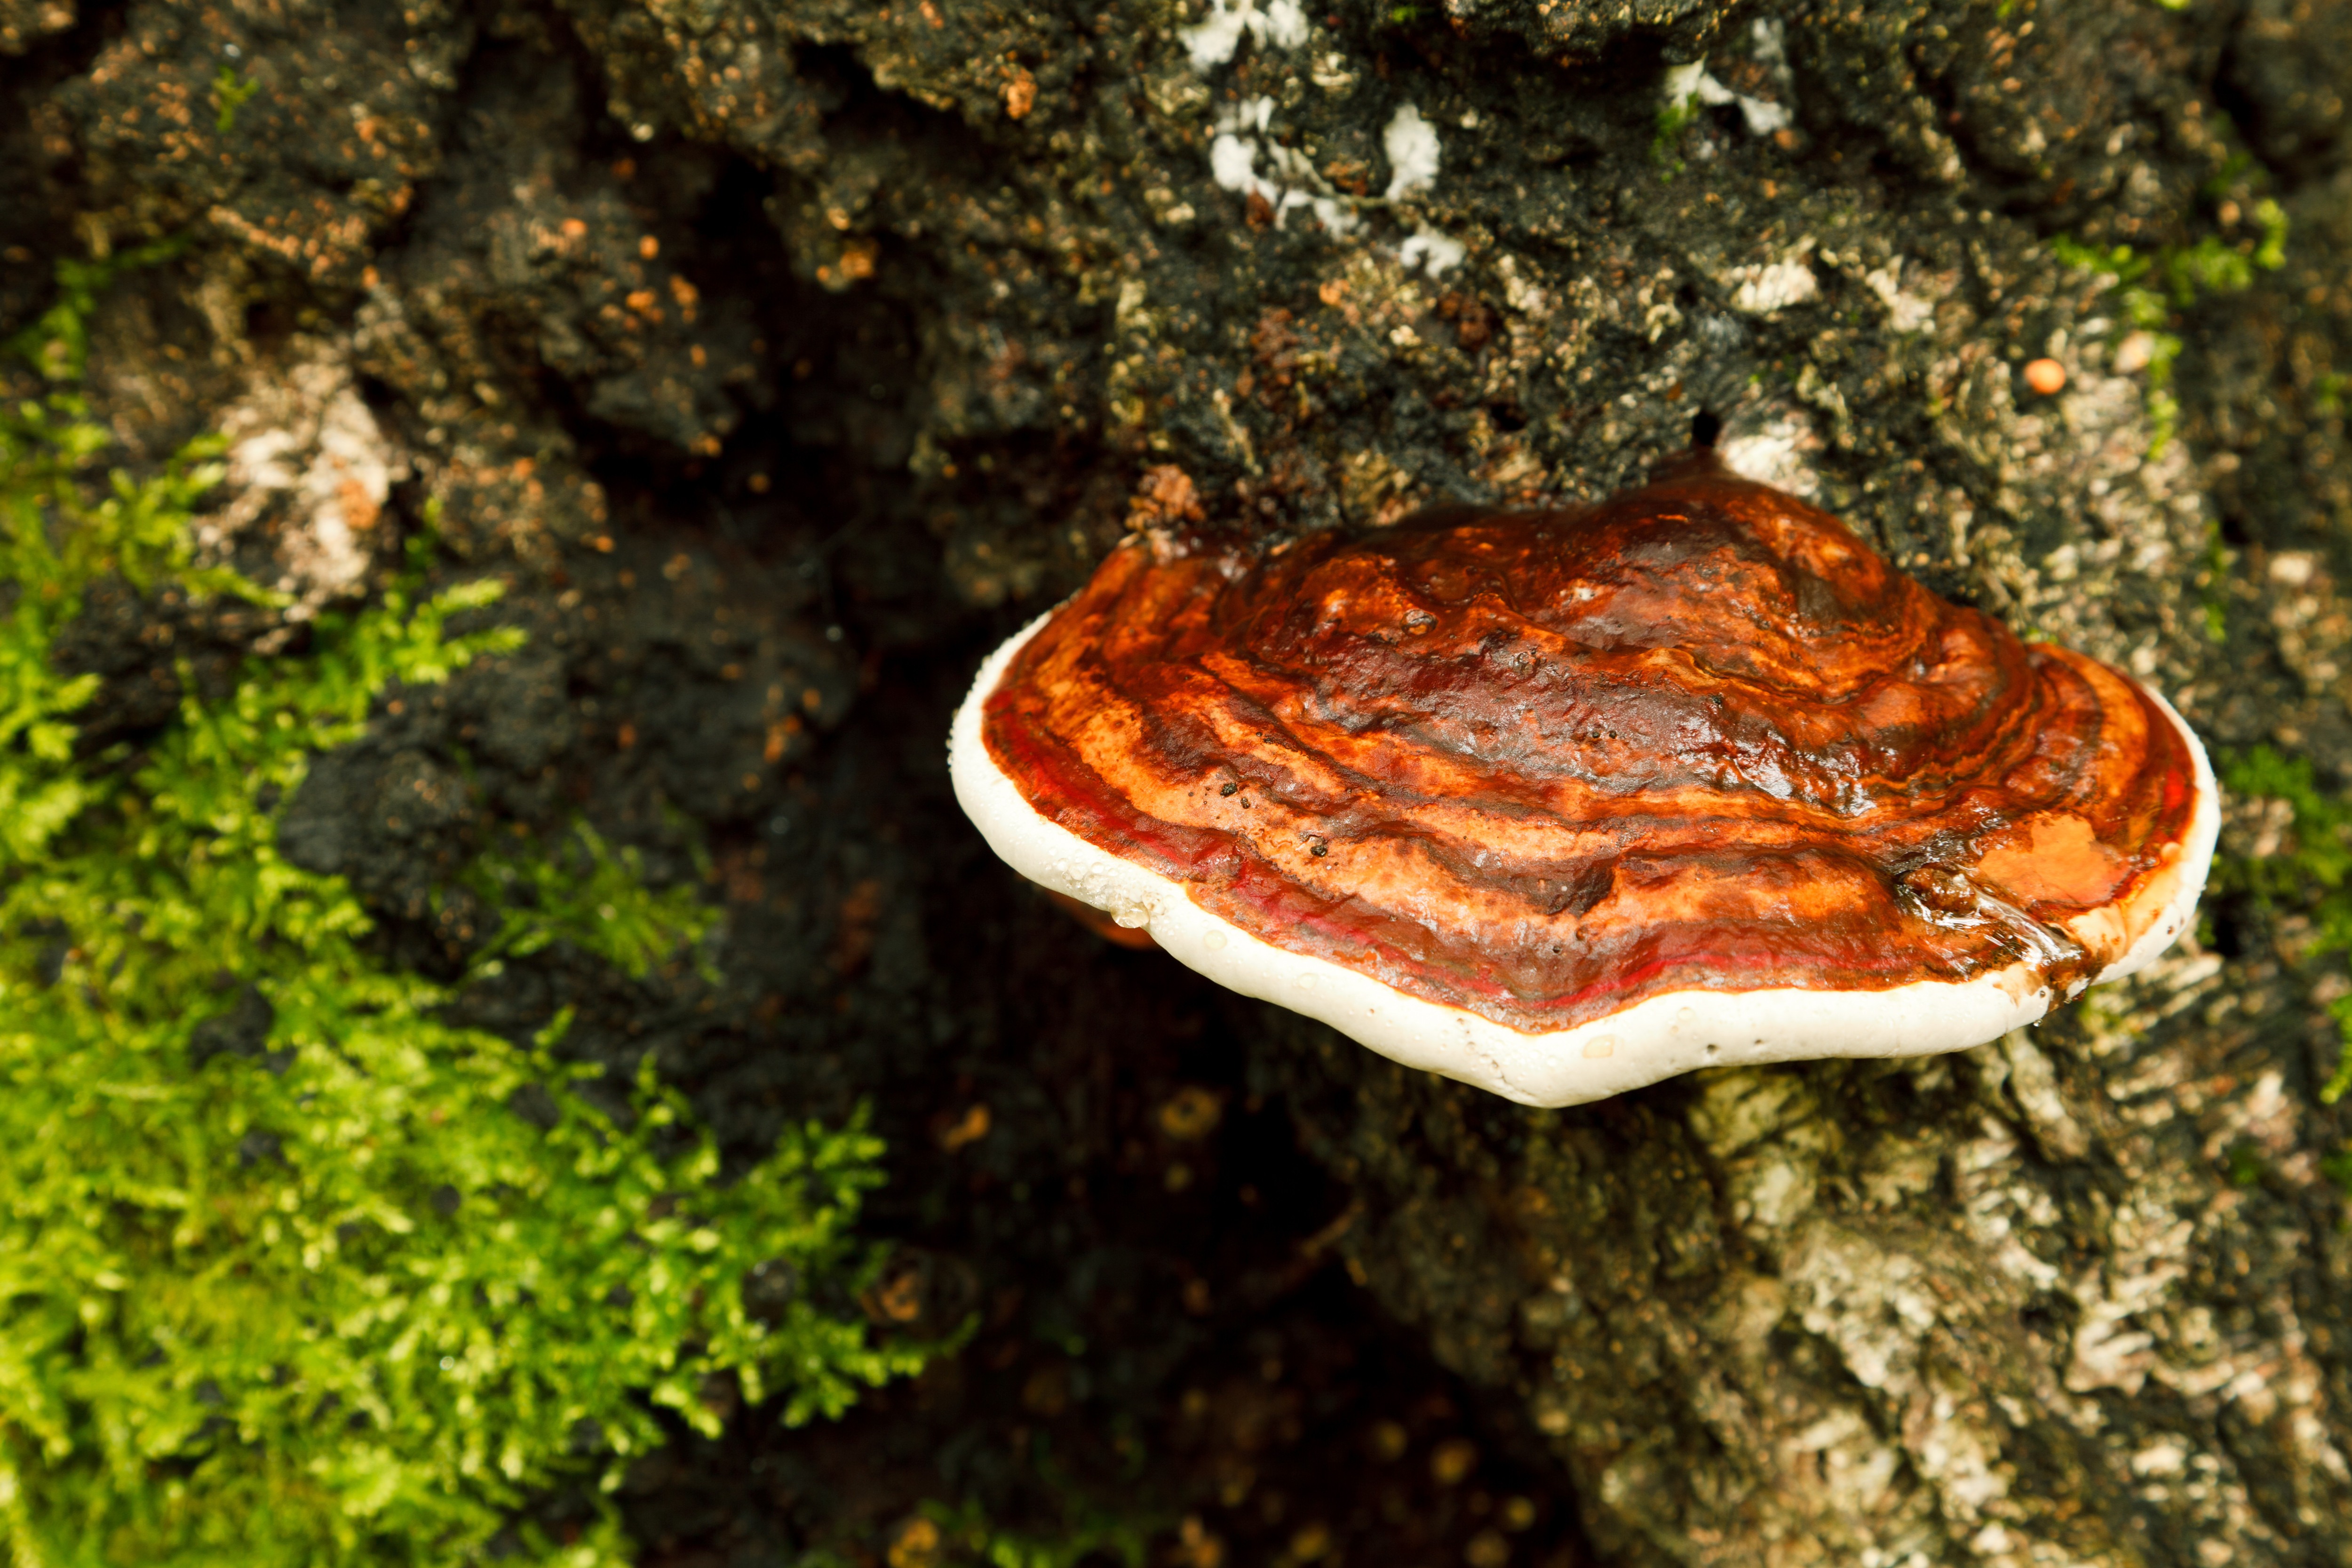
tree, nature, forest, trunk, red, brown, mushroom, flora, fauna, fungus, fungi, woodland, bolete, auriculariales, macro photography, banded, matsutake, edible mushroom, medicinal mushroom, agaricomycetes, penny bun, auriculariaceae, lingzhi mushroom